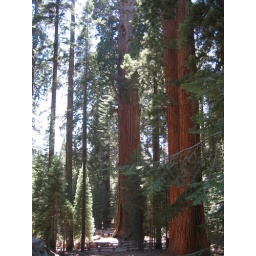
See the small person  near the base for scale